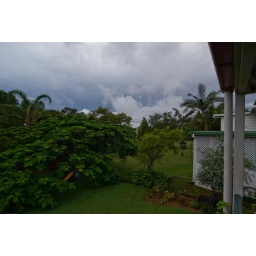
This morning's sky over a neighbour's house